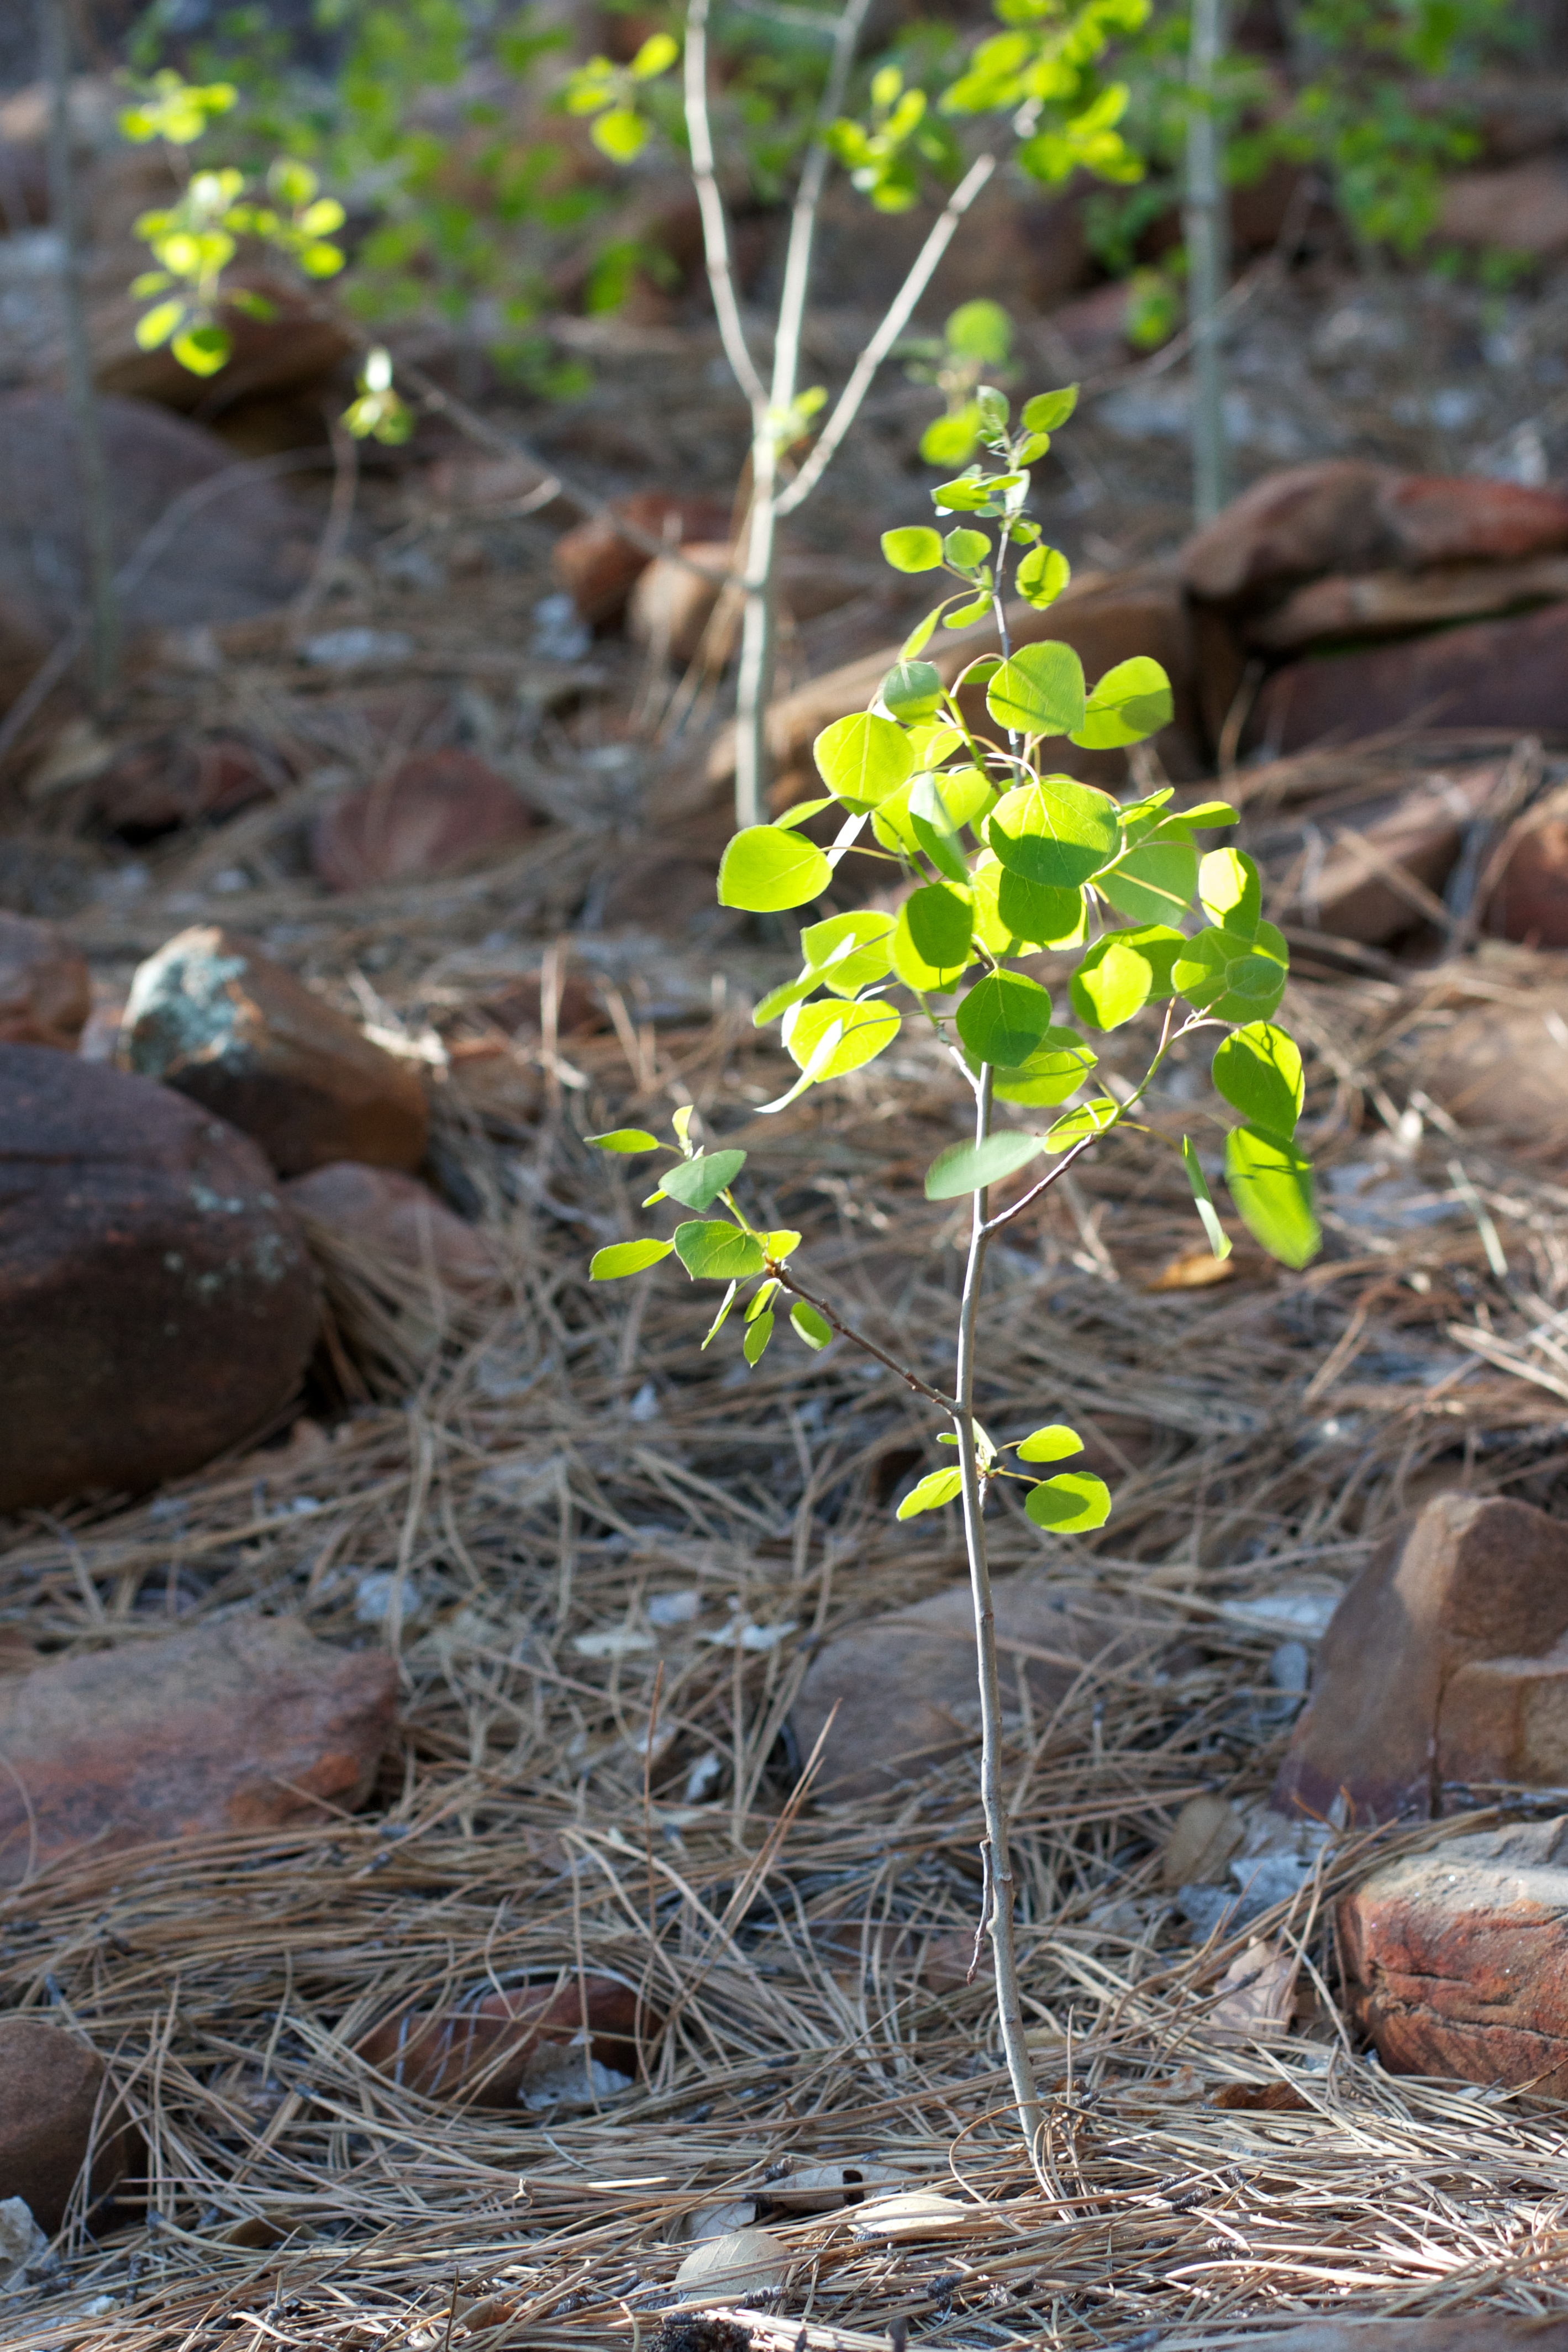
tree, nature, forest, branch, plant, leaf, flower, green, autumn, soil, botany, garden, flora, fauna, wildflower, woodland, aspen, flowering plant, land plant